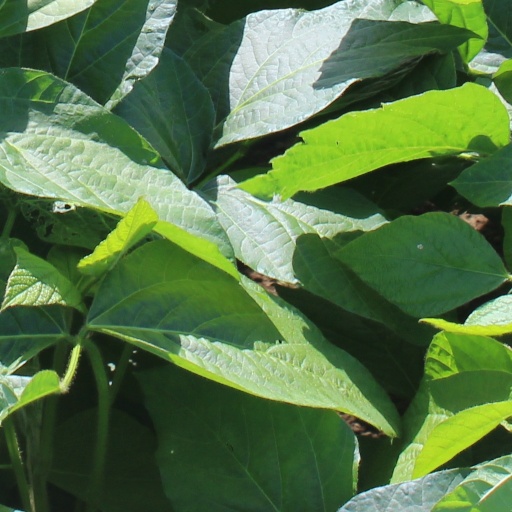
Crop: soybean